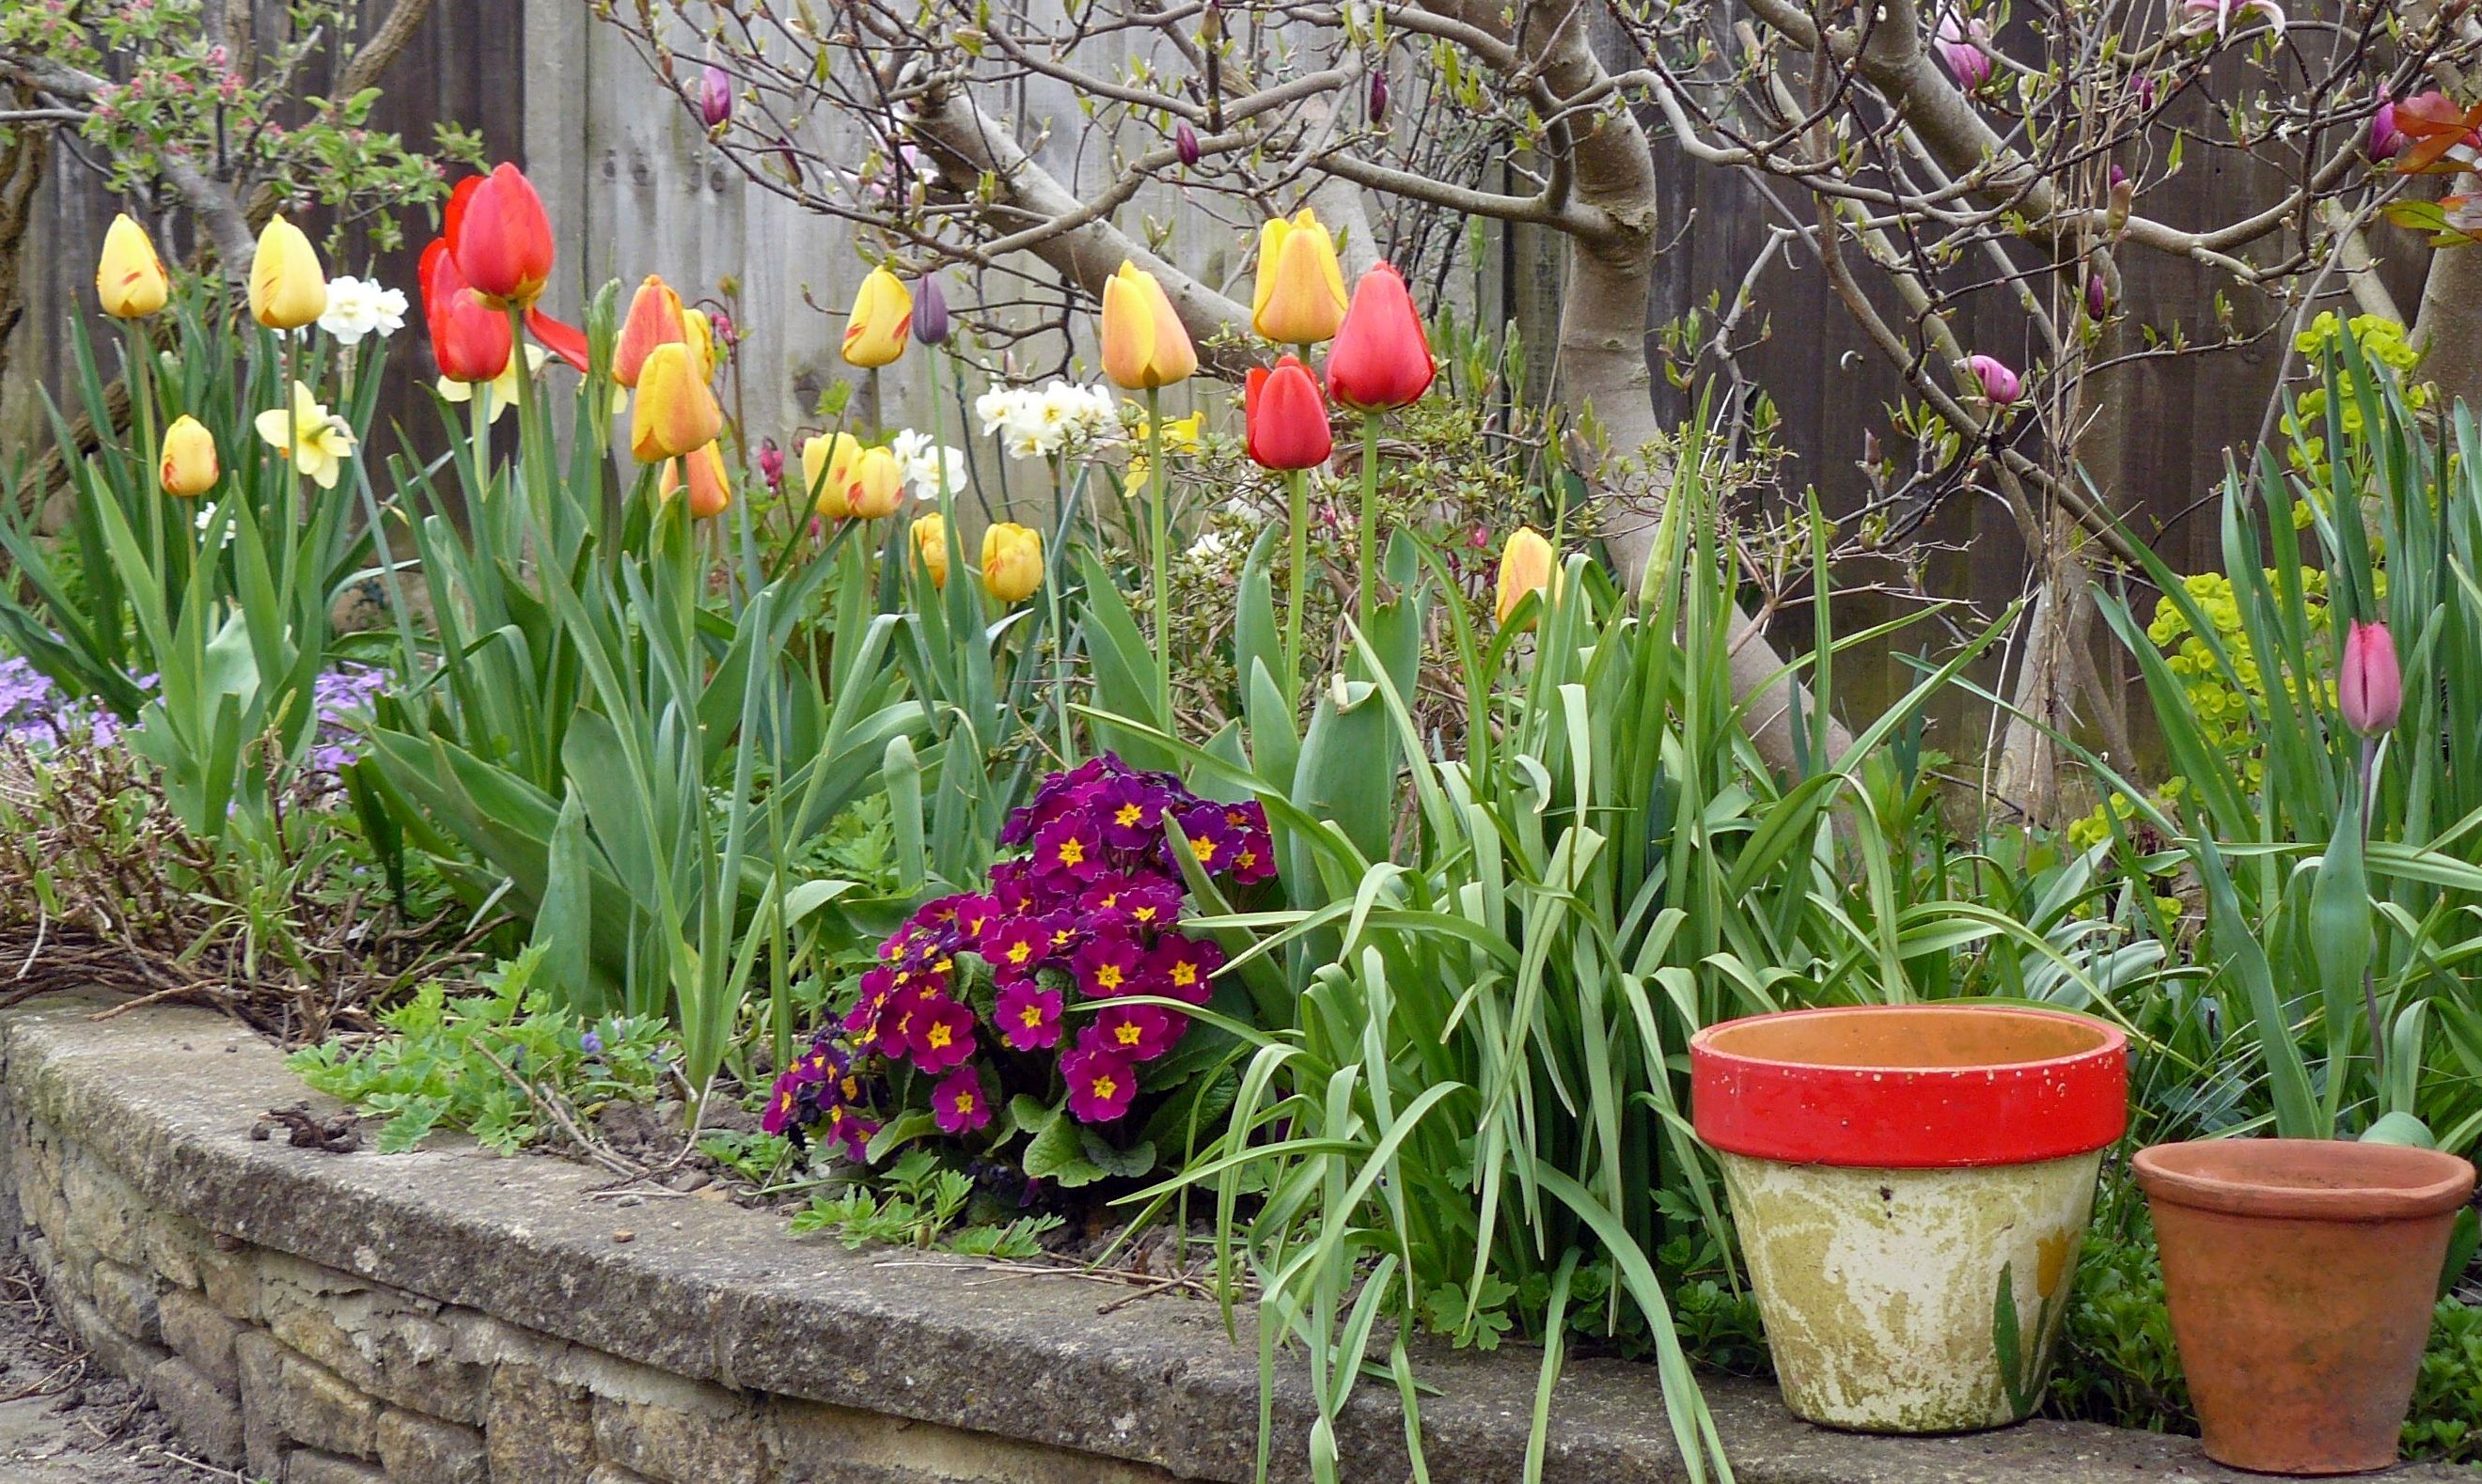
tulips, garden, flower, plant, flowering plant, tulip, spring, botanical garden, flowerpot, seed plant, floristry, landscaping, annual plant, lily family, shrub, grass